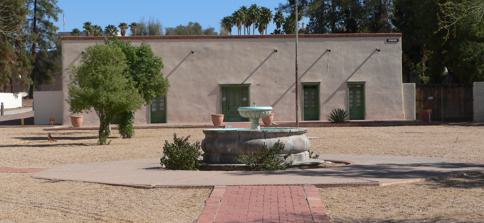
Building: Sosa–Carrillo–Fremont House
Country: United States of America
Year built: 1858
Historic house in Arizona, United States United States historic place Sosa–Carrillo–Fremont House U.S. National Register of Historic Places Show map of Arizona Show map of the United States Location 145-153 S. Main St., Tucson, Arizona Coordinates 32°13′10″N 110°58′25″W / 32.21944°N 110.97361°W / 32.21944; -110.97361 Area 0.5 acres (0.20 ha) Built 1858 ( 1858 ) Architectural style Zaguan Type NRHP reference No. 71000116 Added to NRHP June 3, 1971 The house at 145–153 S Main St, Tucson, Arizona , officially listed in the National Register of Historic Places as the Sosa–Carrillo–Fremont House , is known locally for its association with John Charles Frémont , former Territorial Governor of Arizona . The house was originally listed on the National Register as the John Charles Fremont, Casa del Gobernador, House in 1971, but the official listing name was later changed to Sosa–Carrillo–Fremont House to better reflect the building's association with several important families in the region's history. The building is also known as the Carrillo House , the Leopoldo Carrillo House , and the Carrillo–Frémont House . The building is now owned by the Arizona Historical Society and is operated as a museum. See also Arizona portal Leopoldo Carrillo References